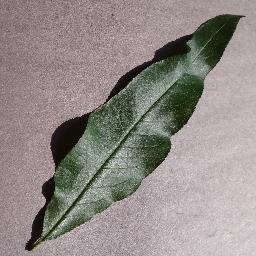
Label: Peach___healthy